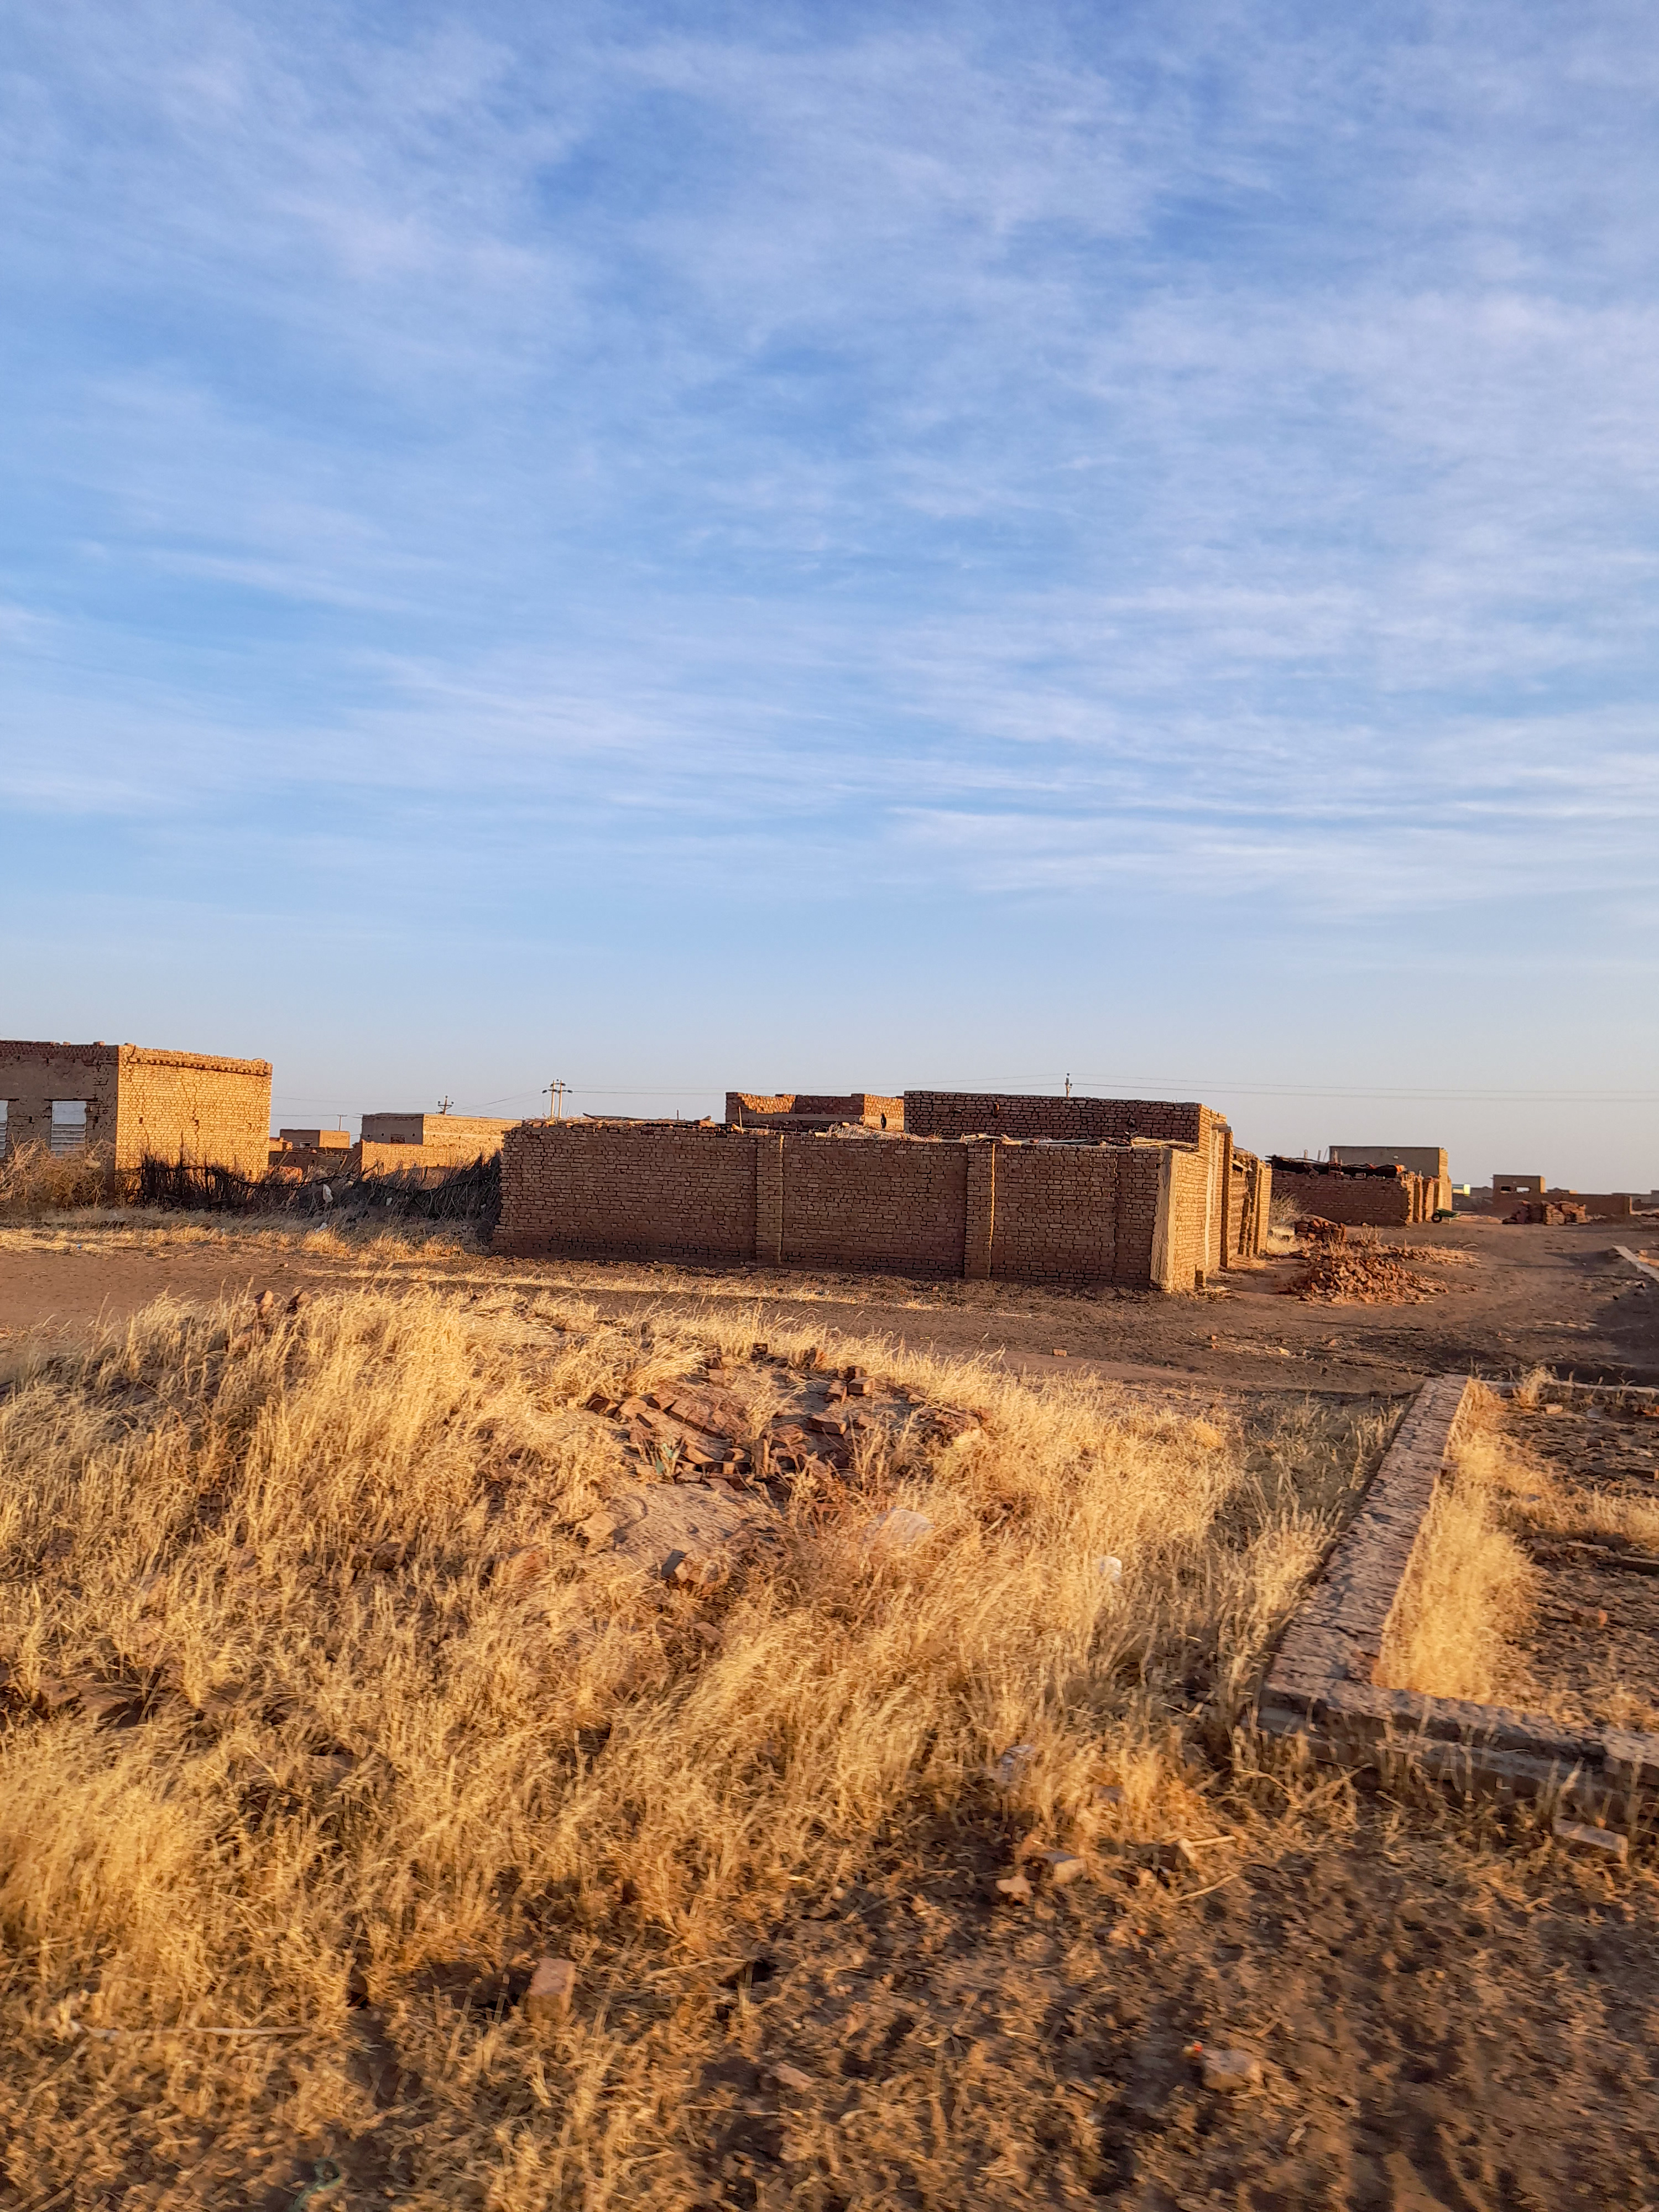
الوصف بالفصحى: صورة لحي سكني في الشتاء، يدل على ذلك النباتات والحشائش الجافة
التصنيف: Uncategorized